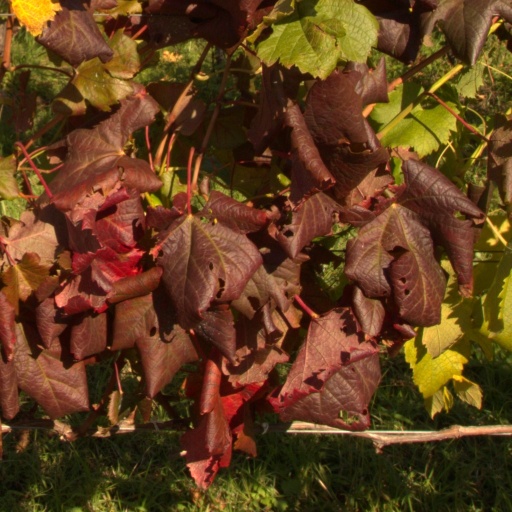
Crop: grape